Matt Fraser (psychic)

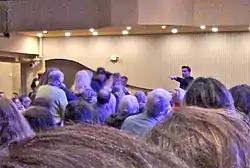
Fraser addressing a row in his audience, January 2018

Critics and the media have attended Fraser's live shows, and reported on the cold reading techniques being used: